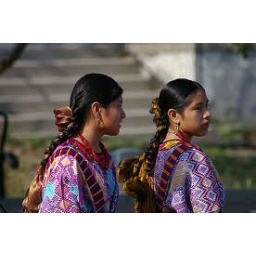
Girls walking around in the market looking for supplies. (Maybe)